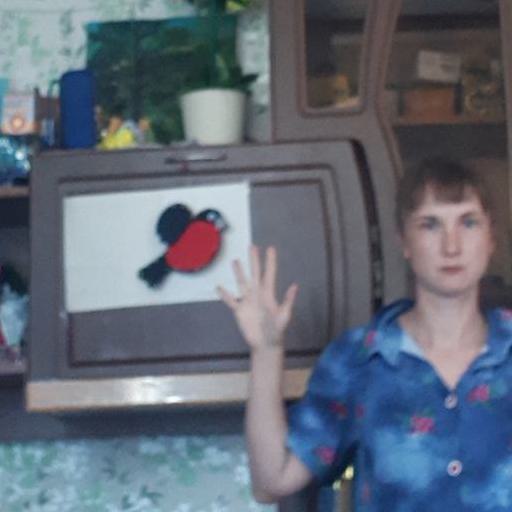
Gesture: palm